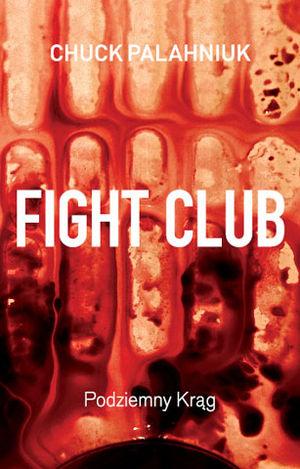
Fight Club [faɪt klʌb] est un film américain de David Fincher, sorti en 1999 et adapté du roman éponyme de Chuck Palahniuk publié en 1996. Le narrateur est un homme qui, trouvant peu de satisfaction dans son activité professionnelle et sa vie en général, crée avec l'énigmatique Tyler Durden, personnage anticonformiste, un club de combats clandestins permettant à ses membres d'évacuer leur mal-être par la violence. Le film a pour interprètes principaux Edward Norton, Brad Pitt et Helena Bonham Carter.
Fight Club est un roman de Chuck Palahniuk publié en 1996 dans lequel le héros fonde un club de combat afin d'évacuer son mal-être. Un film tiré du roman a été adapté en 1999 par David Fincher : Fight Club.